Ma and Pa Kettle on Vacation

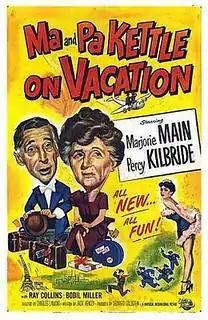
Theatrical release poster

Ma and Pa Kettle on Vacation is a 1953 American comedy film directed by Charles Lamont. It is the sixth installment of Universal-International's "Ma and Pa Kettle" series starring Marjorie Main and Percy Kilbride.